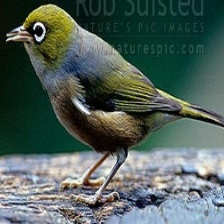
Species: MALAGASY WHITE EYE
Scientific name: ZOSTEROPS MADERASPATANUS